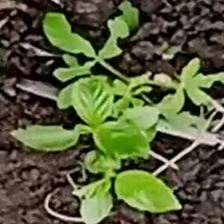
Weed species: Lamber_Quarter_plant(Chenopodium )